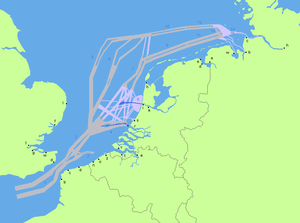
Les dispositifs de séparation du trafic dans la mer du Nord sont des routes maritimes internationalement établies, avec des couloirs maritimes pour la navigation en mer du Nord. Ces systèmes sont conçus pour être aussi homogènes que possible pour que le trafic maritime soit possible afin que les navires se rendant dans différentes directions se gênent le moins possible. Les couloirs définis ici vont de la Manche à la baie Allemande et sont utilisés par les navires se rendant dans les ports le long de la mer du Nord, comme Zeebruges, Anvers, Rotterdam et Hambourg, ou vers la mer Baltique.
Le terme de « range nord-européen », ou de « rangée nord-européenne », est la traduction de l'expression anglaise Northern range, utilisée dans l'enseignement secondaire français pour désigner la concentration des principaux ports européens alignés le long du littoral méridional de la mer du Nord, servant de façade maritime à un vaste territoire centré sur l'Europe rhénane.